Biogeography

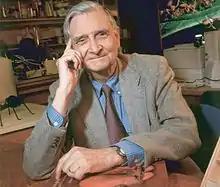
Biologist Edward O. Wilson, coauthored "The Theory of Island Biogeography", which helped in stimulating much research on this topic in the late 20th and 21st. centuries.

Biogeography is the study of the distribution of species and ecosystems in geographic space and through geological time. Organisms and biological communities often vary in a regular fashion along geographic gradients of latitude, elevation, isolation and habitat area. Phytogeography is the branch of biogeography that studies the distribution of plants, Zoogeography is the branch that studies distribution of animals, while Mycogeography is the branch that studies distribution of fungi, such as mushrooms.